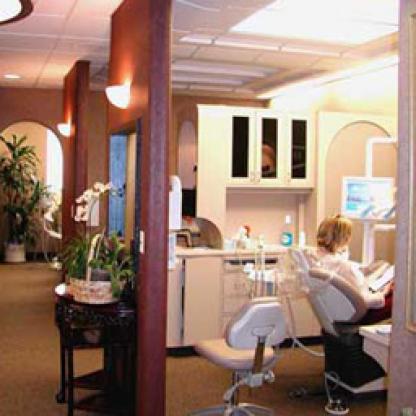
Scene: Indoor